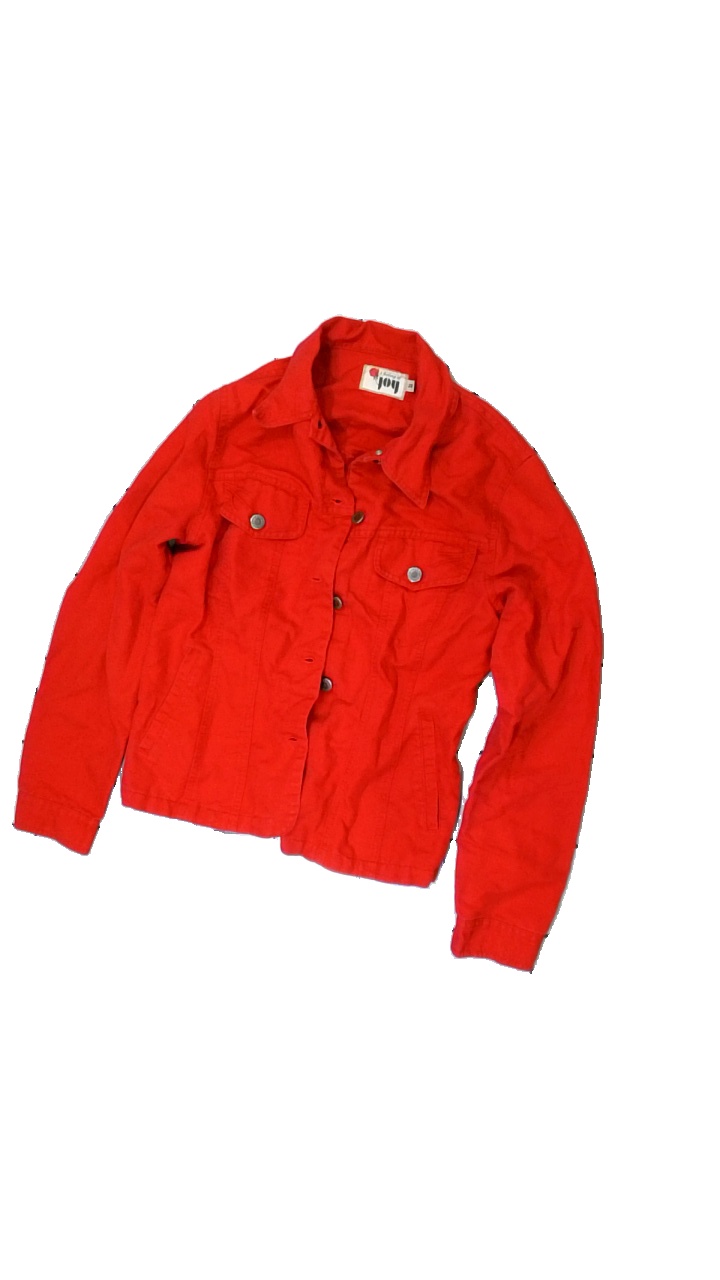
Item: Jacket (Ladies)
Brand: A Feeling Of Joy
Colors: Red
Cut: Regular
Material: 100% cotton
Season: All
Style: Denim
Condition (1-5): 3
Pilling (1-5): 4
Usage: Reuse
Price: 50-100